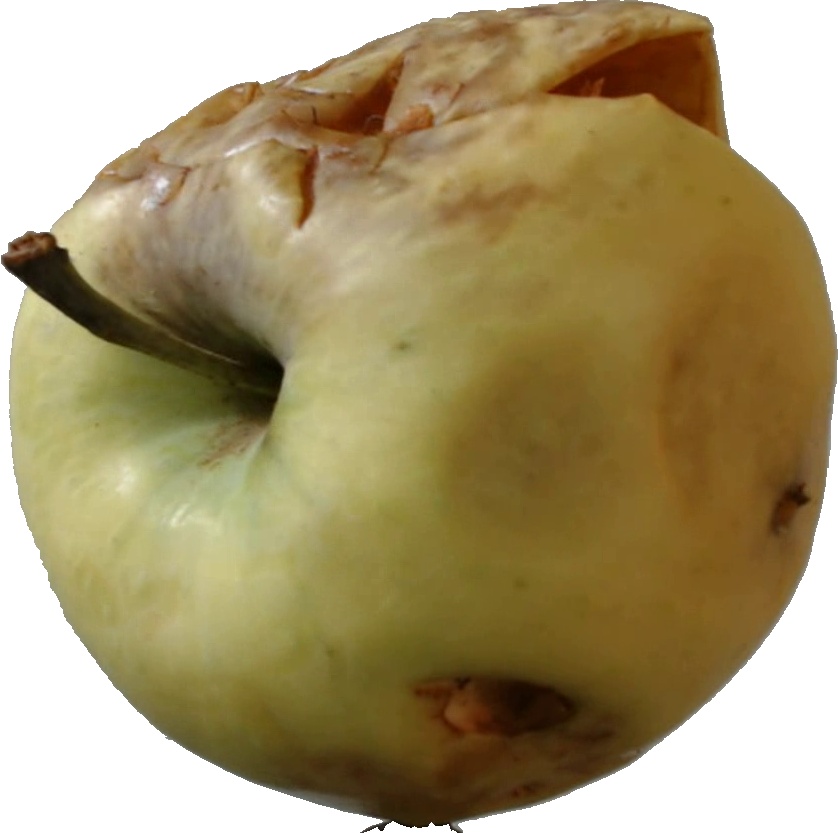
Label: apple_hit_1